Live Free or Die

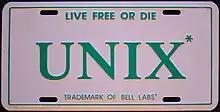
Original NH-style DEC UNIX license plate facsimile

Many mottos and slogans around the world and throughout history have contrasted freedom and death. Some examples: